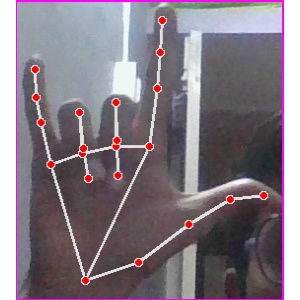
अक्षर: व